Indian Wells, California

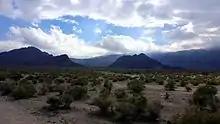
Hiking trails in the undeveloped area of Indian Wells

According to the United States Census Bureau, the city has a total area of , of which is land and , comprising 1.85%, is water.